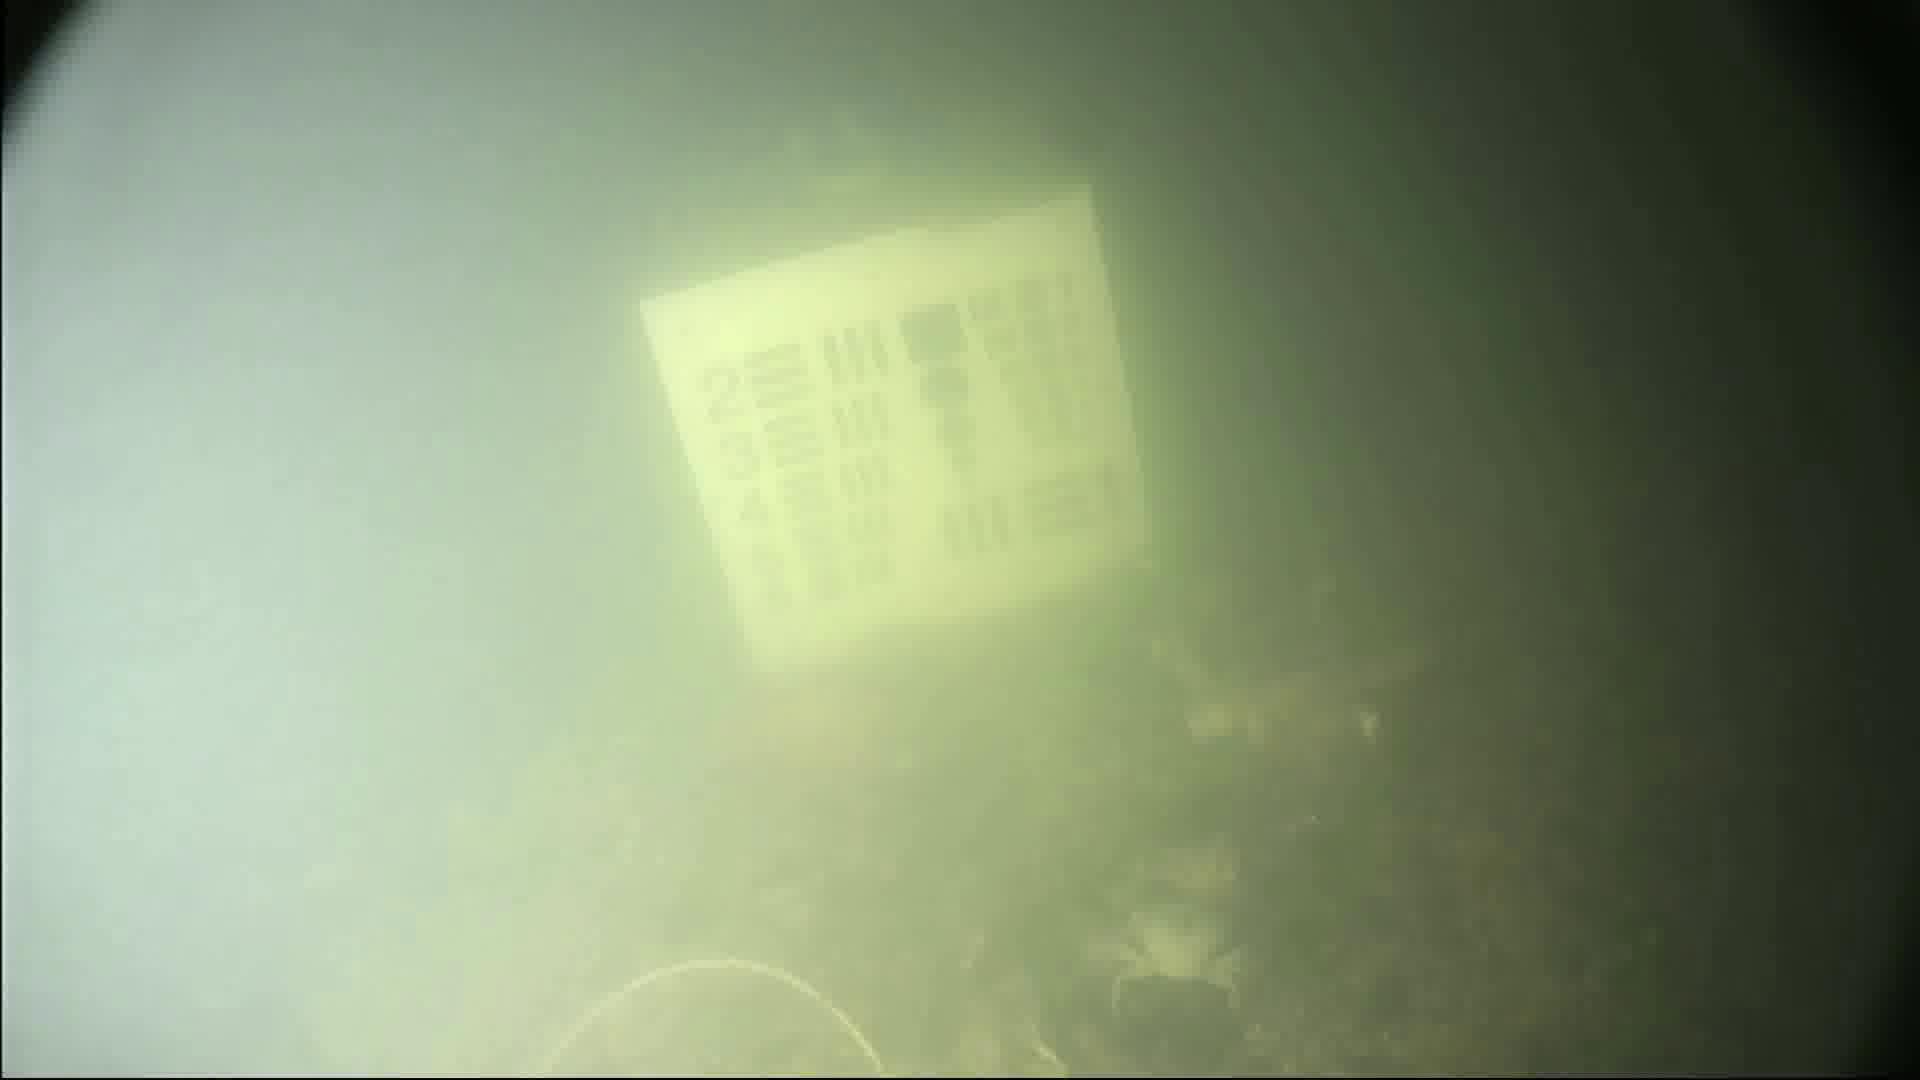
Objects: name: crab